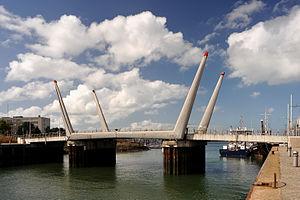
La bataille du Texel est une bataille navale qui a lieu le 29 juin 1694, au large de l'île néerlandaise du Texel, pendant la guerre de la Ligue d'Augsbourg.
Cette liste de ponts de France présente une liste de ponts remarquables de France, tant par leurs caractéristiques dimensionnelles, que par leur intérêt architectural ou historique.